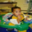
Label: baby